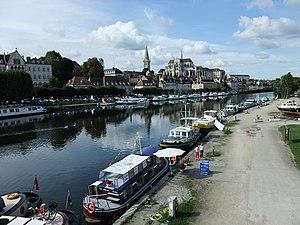
Auxerre, l'abbaye Saint-Germain vue du quai de l'Ancienne Abbaye (ce quai dessert la capitainerie du port de plaisance d'Auxerre).